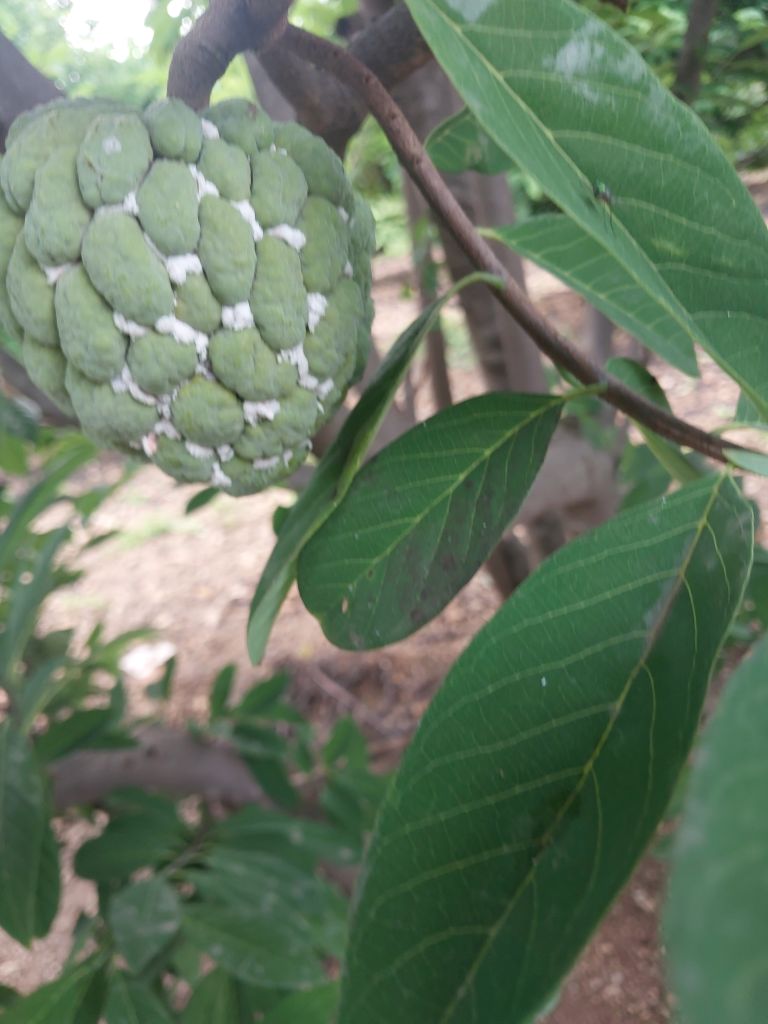
Disease label: Mealy Bug